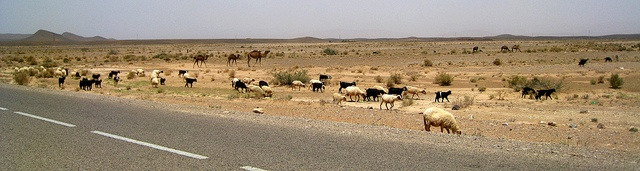
A flat, arid landscape with a paved road and grazing sheep
A number of sheep grazing near an asphalt road.
A small herd of sheep along the road in a desert.
sheep standing next to a road out in the desert
A heard of sheep grazing by a road.